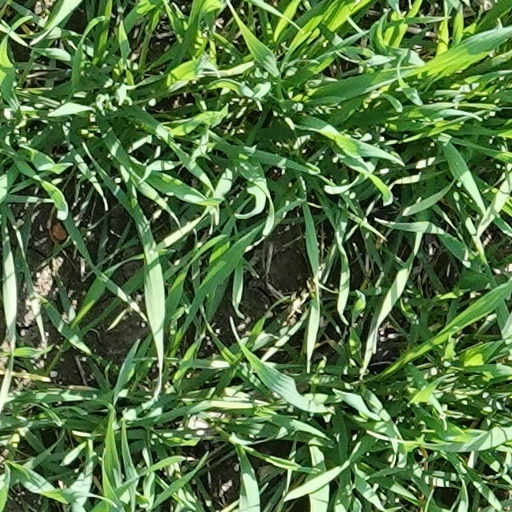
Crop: wheat